Xu Guangping

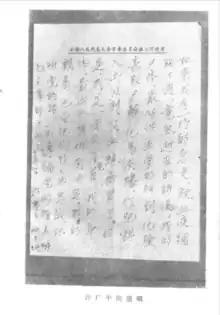

Xu Guangping worte under the pen names including Jing Song (simplified Chinese: 景宋; traditional Chinese: 景宋), Ping Lin (simplified Chinese: 平林; traditional Chinese: 平林), KP, Lu Mei (simplified Chinese: 陆寐; traditional Chinese: 陸寐), Xu Xiu (simplified Chinese: 许秀; traditional Chinese: 許秀), Gui Zhen (simplified Chinese: 归真; traditional Chinese: 歸真), Shang Shi (simplified Chinese: 伤时; traditional Chinese: 傷時), Huang Bing (simplified Chinese: 黄竝; traditional Chinese: 黃竝), Zhou Hao (simplified Chinese: 周浩; traditional Chinese: 周浩), etc. Jing Song was the most frequently used one.